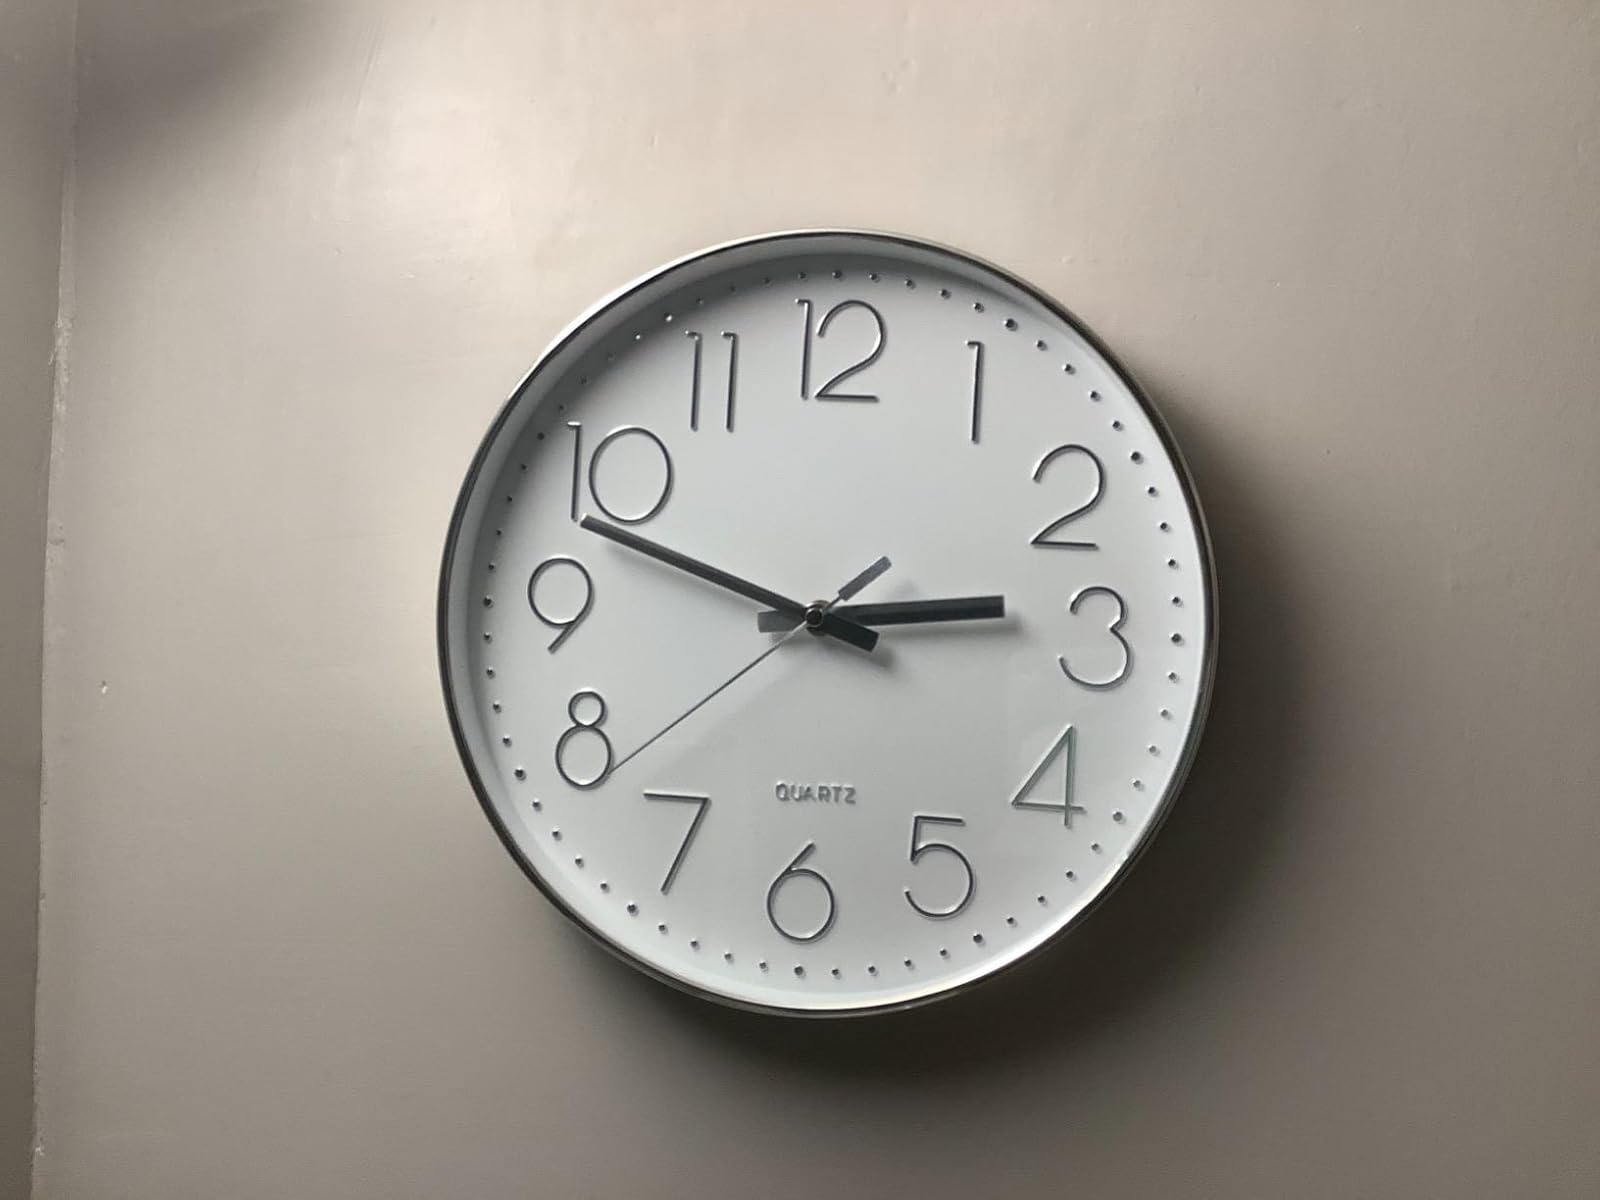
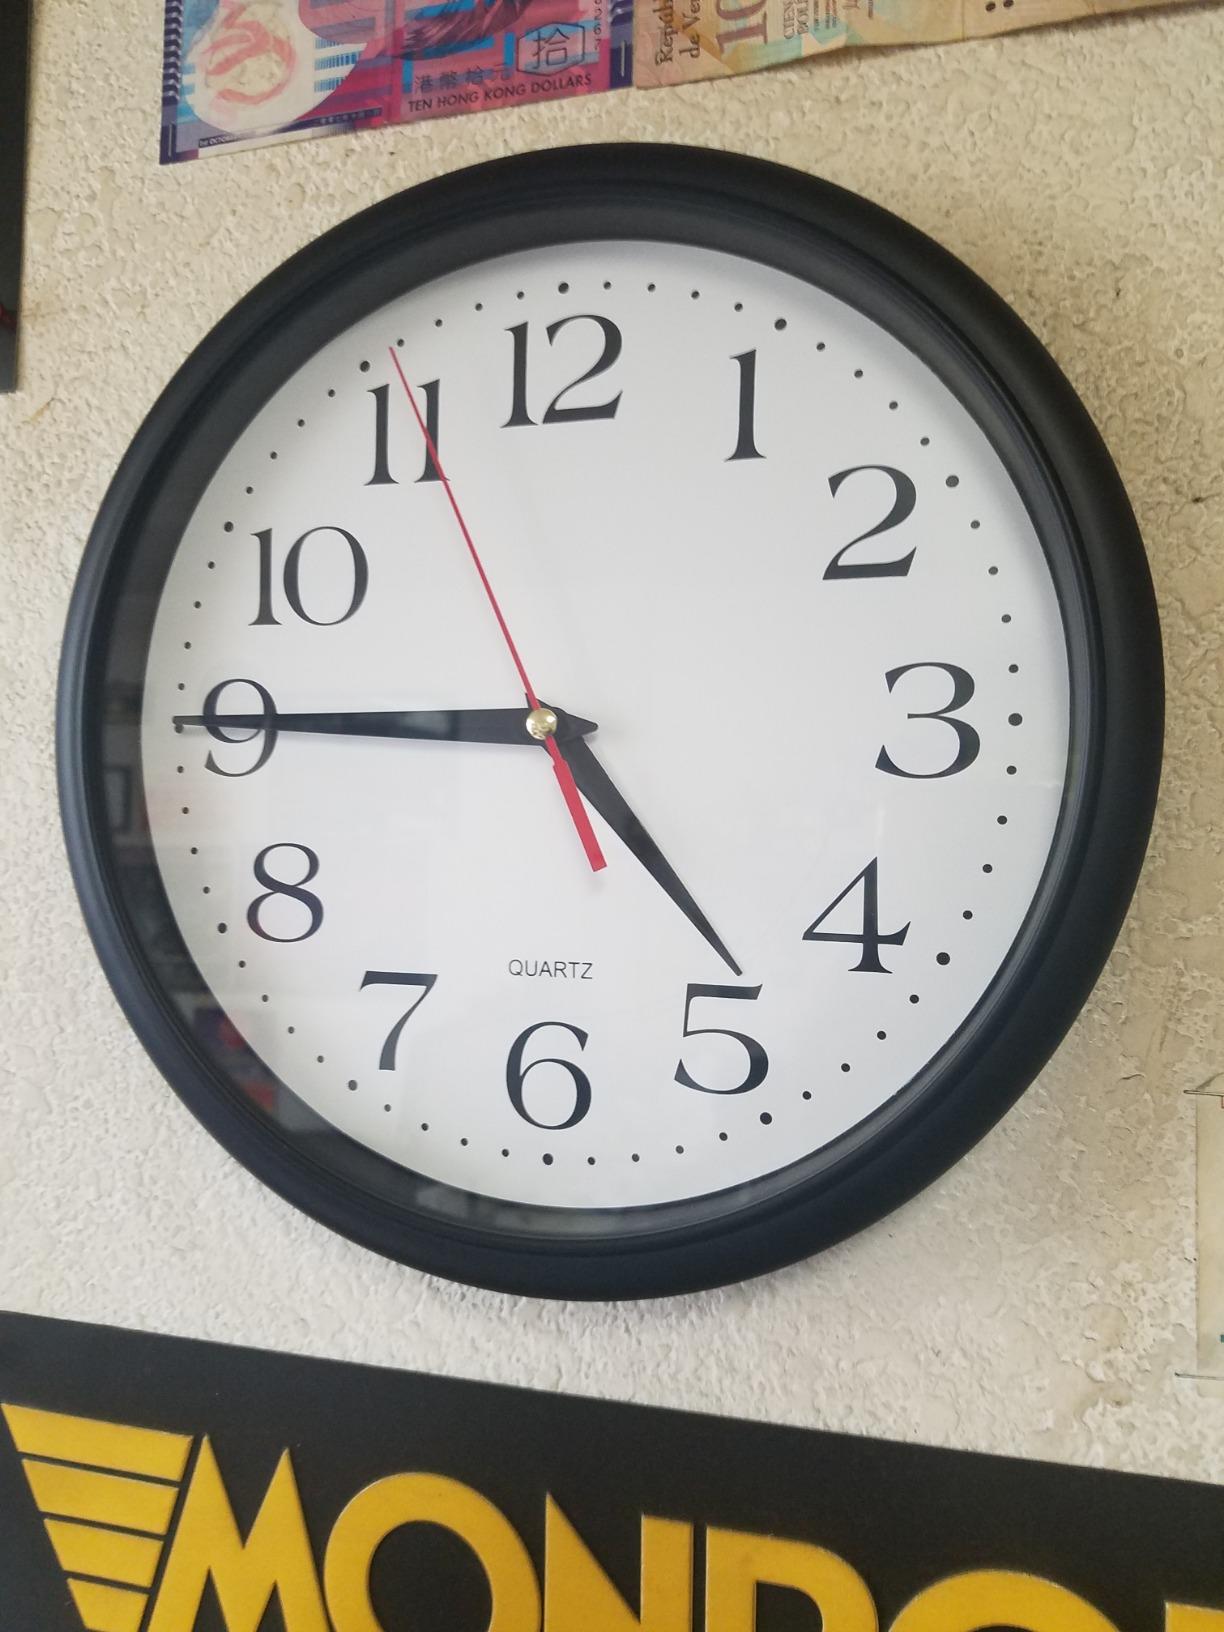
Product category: clock
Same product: no